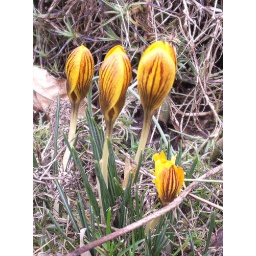
Saturday pm 19/01/2008 12 degrees C and crocus popping up all over the flower beds